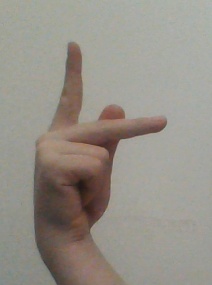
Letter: dha